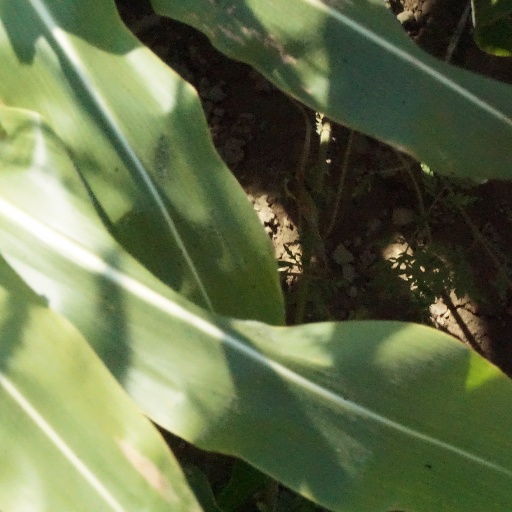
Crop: maize; corn